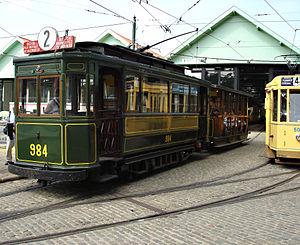
Le tramway de Bruxelles est un système de transport en commun, composé de dix-huit lignes, d’une longueur totale de 215 kilomètres, qui fonctionne en Région de Bruxelles-Capitale, depuis le 1ᵉʳ mai 1869, située en Belgique. Certaines de ces lignes empruntent le prémétro de Bruxelles.